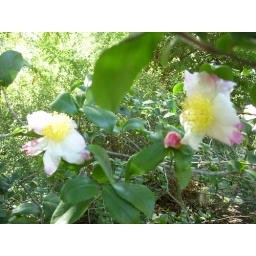
Some plants and flowers seen on my latest walk around town